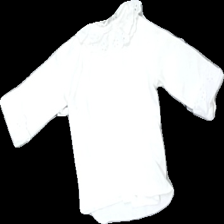
View: front
Type: Top
Category: Children
Brand: Missing
Colors: White
Material: 100% cotton
Cut: Regular
Season: All
Damage: yellowing
Price range: 50-100
Recommended usage: Reuse
Comment: vintage